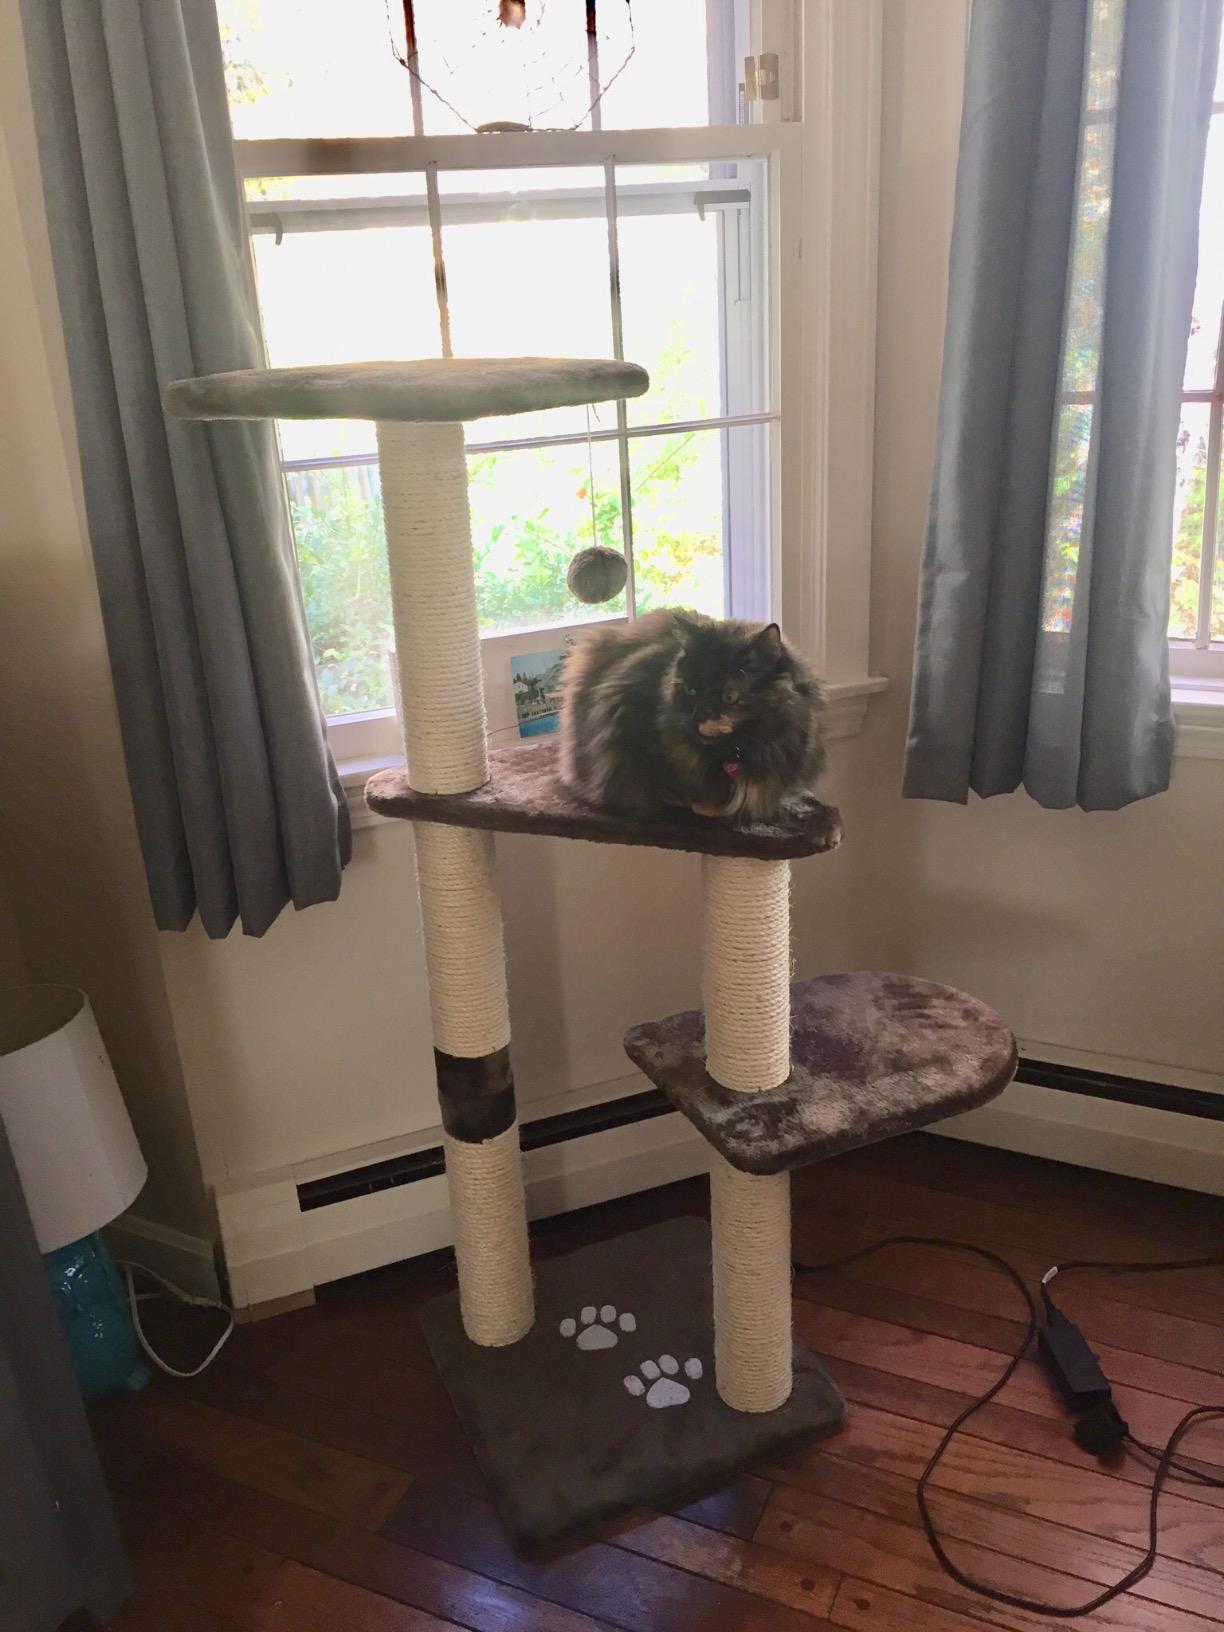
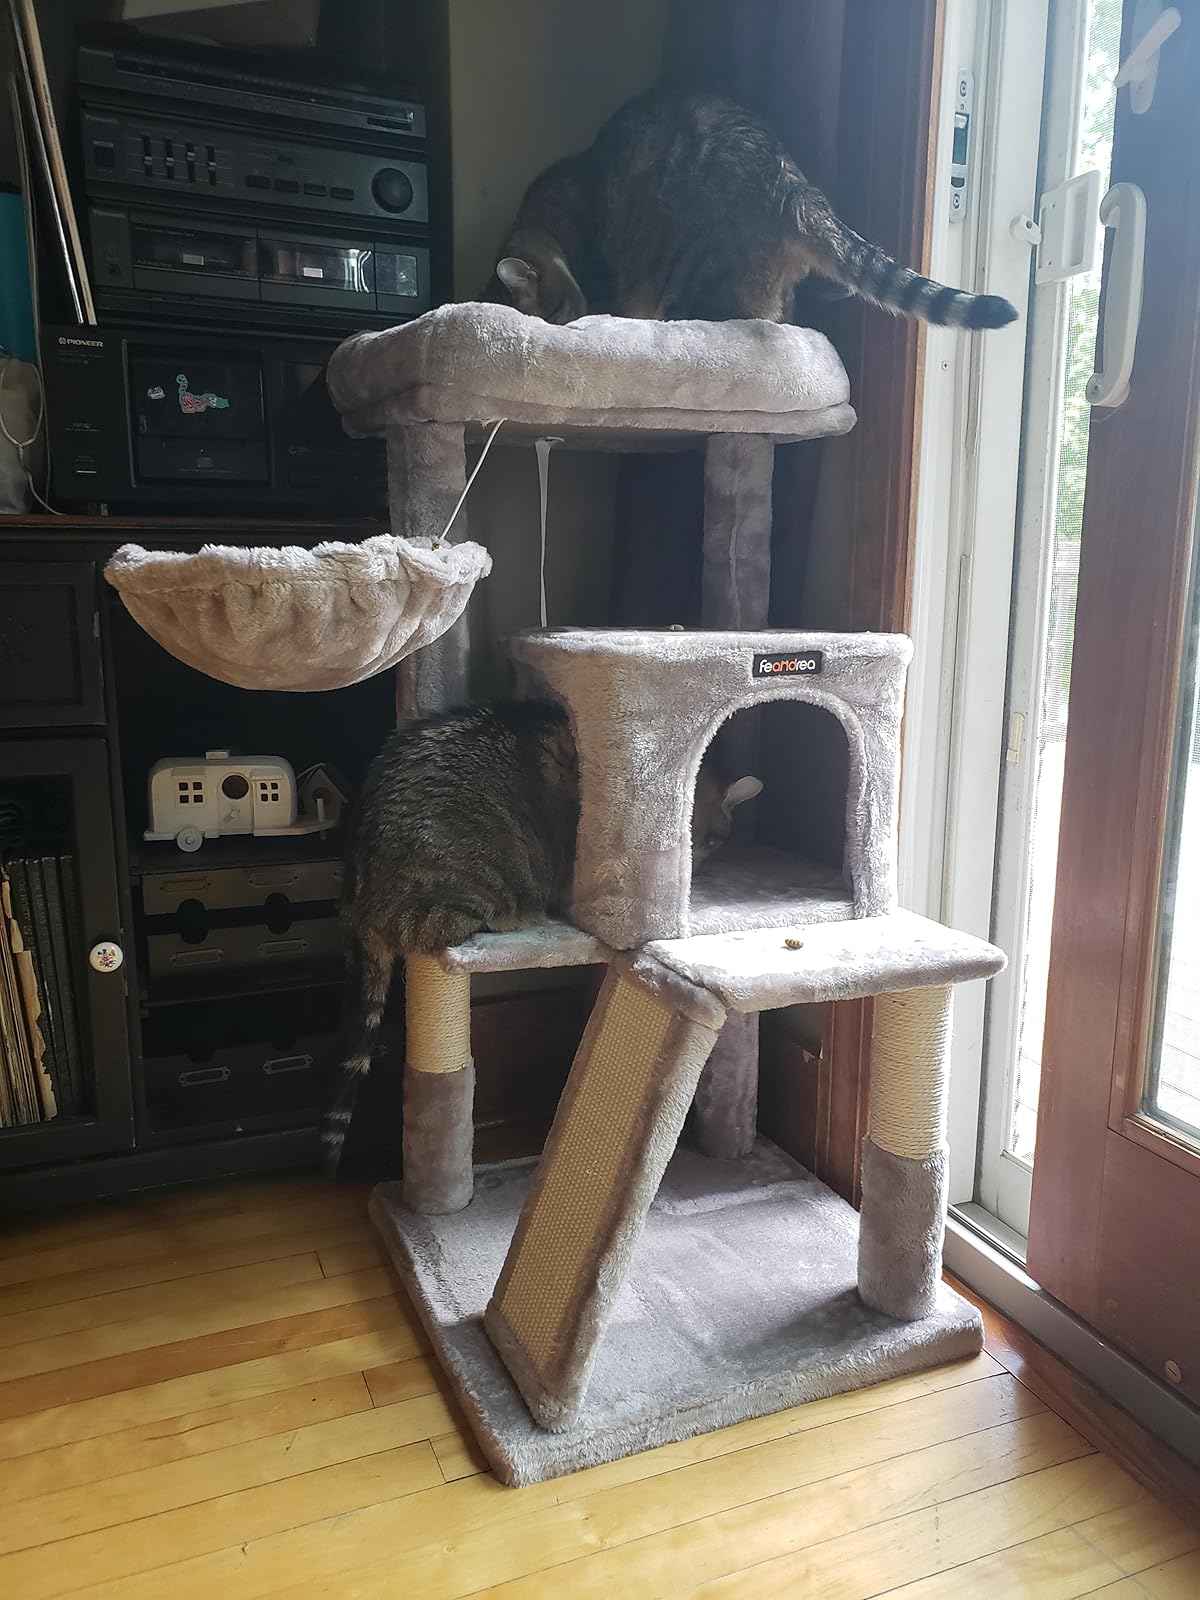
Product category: items_cat tree
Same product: no